James W. Symington

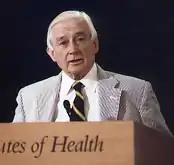
Symington in 2001

Symington served as director of The Atlantic Council from 1986 to 2001, and as director of the Library of Congress Russian Leadership Program in 2001. In 1992, he founded the American-Russian Cultural Cooperation Foundation, which he chaired from its inception until 2015. Symington was awarded the Order of Friendship by President of Russia Vladimir Putin in 2008. He also made occasional appearances as a singer.